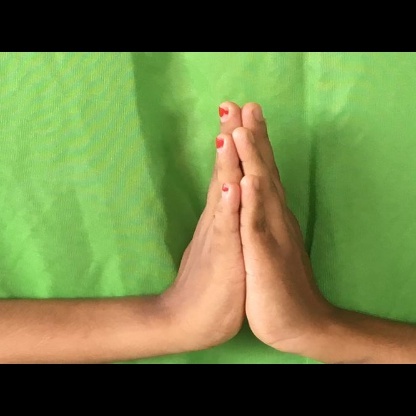
Mudra: Anjali